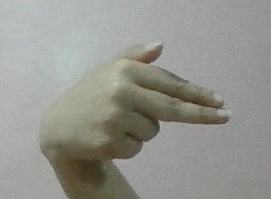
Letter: ghain